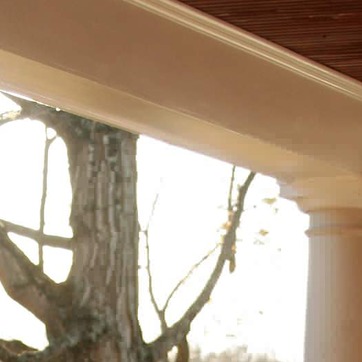
Material: sky